Hockey WA

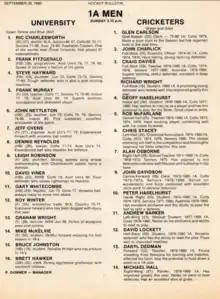
1980 WAHA 1A Grand Final, University v Cricketers

Awarded annually to the Fairest and Best player in the men's first division competition. Umpires award one set of votes for each qualifying season game on a 5-4-3-2-1 basis with votes confidentially tabulated by Hockey WA and awarded at the Annual Dinner.